Chōdenji Robo Combattler V

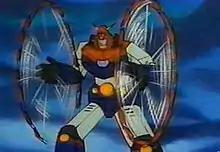
Combattler V unleashing one of its weapons, the Choudenji YoYo.

Thousands of years ago, the people of the planet Campbell decided to leave their planet and seek out new worlds to inhabit. One group, led by the scientist Oreana, landed on Earth, but was delayed from their mission. In the early 21st century, Oreana's group reawakens and begins their plan to conquer the Earth. The only effective defense against the Campbellians' giant bio-mechanical slave beasts is the super-electromagnetic robot, Combattler V and its pilots.